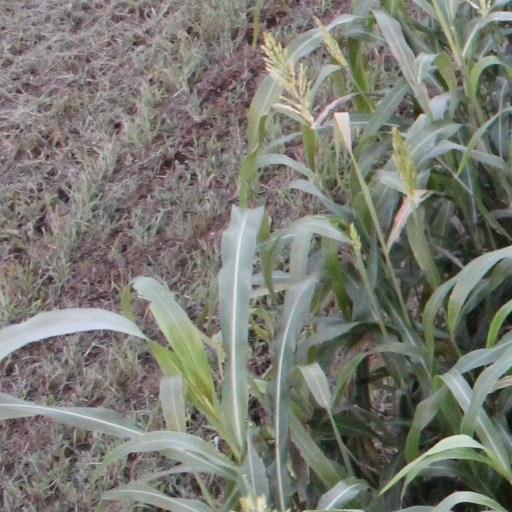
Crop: sorghum